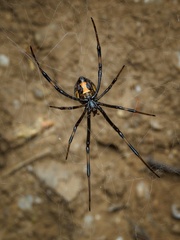
Species: Lactrodectus_hesperus